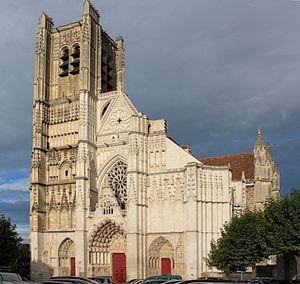
Façade occidentale de la cathédrale Saint-Étienne, Auxerre, France
La cathédrale Saint-Étienne d'Auxerre est une cathédrale catholique française, située dans la ville d'Auxerre, dans le département de l'Yonne. De style gothique, elle fait l'objet d'une protection au titre des monuments historiques depuis 1840. Elle est dédiée à saint Étienne, premier martyr auxerrois.